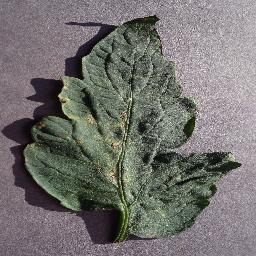
Label: Tomato___Target_Spot